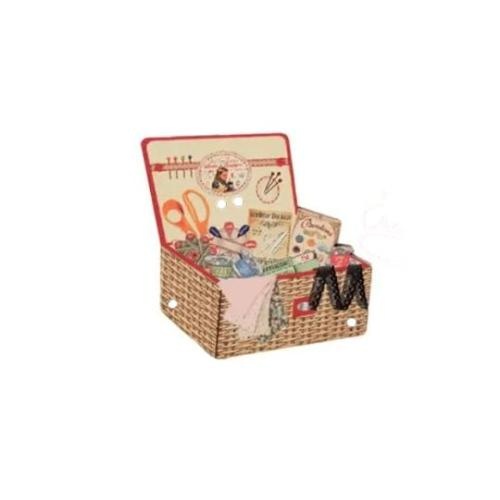
Knopf Nähkörbchen
Holzknopf -Nähkästchen Vintage Stil ca. 2,8 cm lackiert und beschichtet multifarben 1 Stück
Brand: Atelier Bonheur du jour
Category: Arts & Entertainment > Hobbies & Creative Arts > Arts & Crafts > Craft Organization > Sewing Baskets & Kits > Sewing Baskets